Mordechai Sharabi

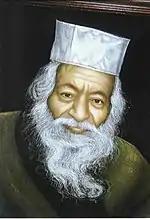
Portrait of Mordechai Sharabi

Mordechai Sharabi (1908, Shara'b As Salam, Yemen – 1984, Jerusalem) was a rabbi and the founder and rosh yeshiva of Yeshivat Nahar Shalom, a yeshiva for the study of the Kabbalah of Shalom Sharabi, in the Jerusalem neighborhood of Mahane Yehuda. A world-renowned kabbalist, he was accepted by the kabbalists of his time, and had the admiration of Rabbi Ovadia Yosef.